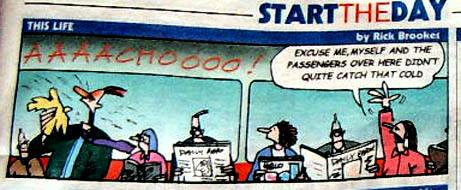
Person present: No